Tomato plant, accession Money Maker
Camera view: tilt-top (135 deg); turntable rotation: 210 degrees
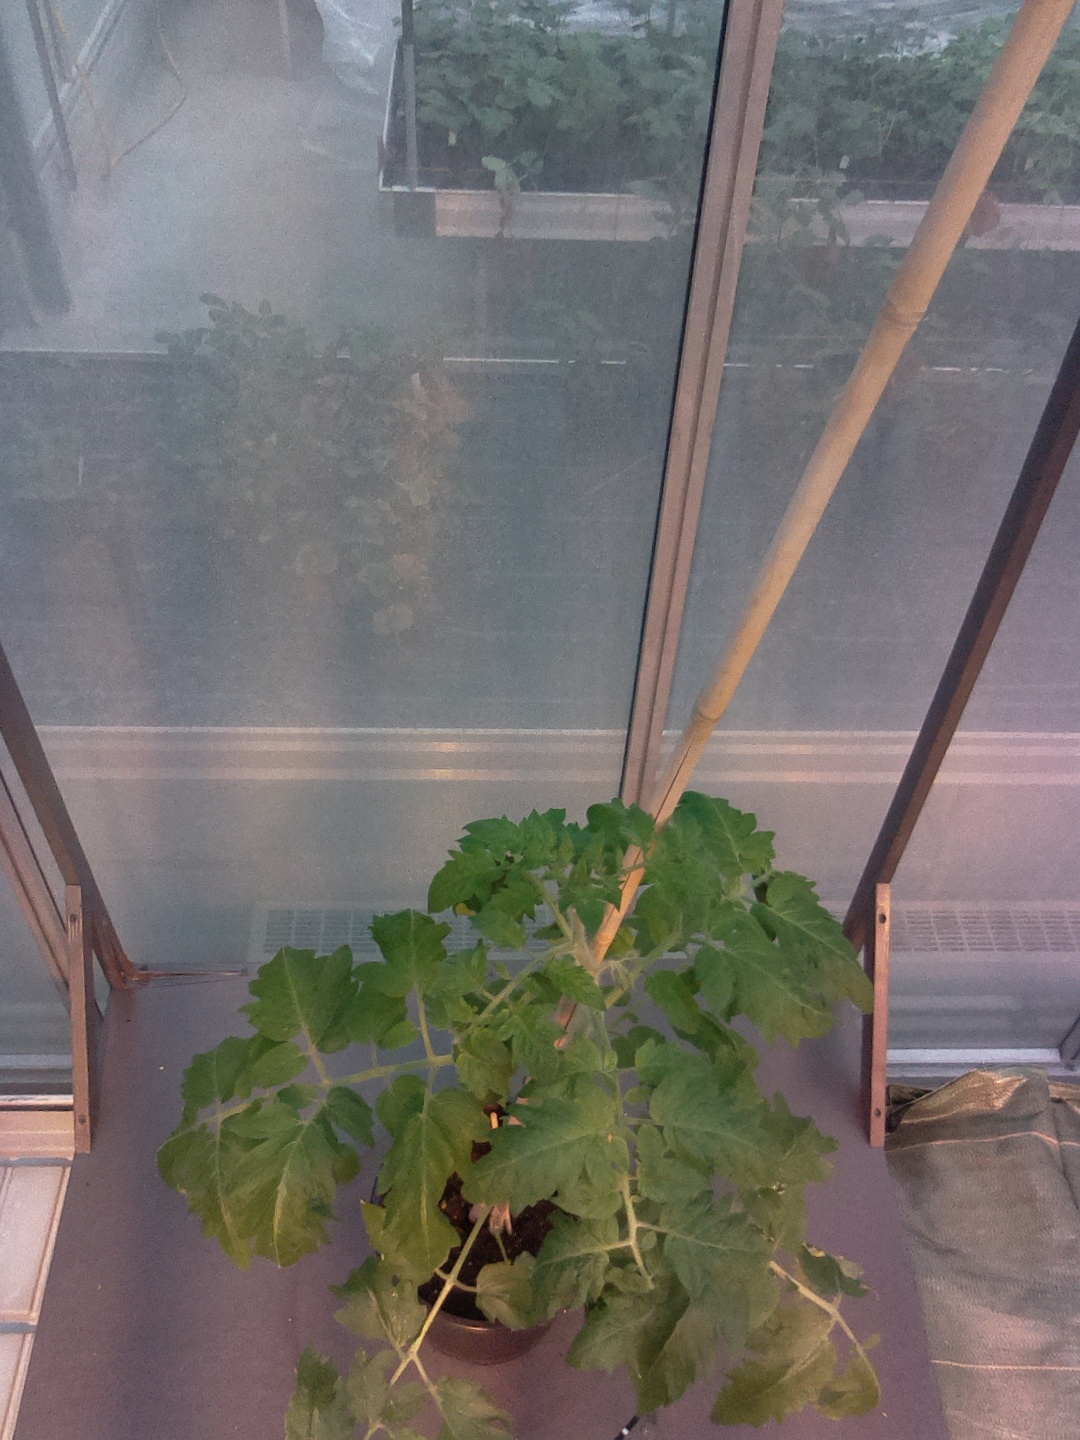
BBCH growth stage 52: 2 inflorescences visible